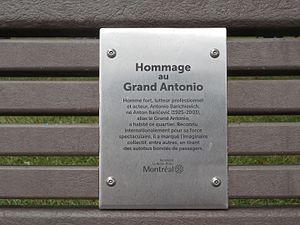
Le parc Beaubien est un parc de Montréal situé dans l'arrondissement Rosemont–La Petite-Patrie, au nord de la rue Beaubien, entre les 6e et 9e avenues, et au sud de la rue Saint-Zotique. Antonio Barichievich avait l'habitude de venir se reposer sur un banc du parc. En son hommage, une plaque est apposée, le 9 septembre 2015, sur un banc du parc Beaubien. ruemasson.com
Antonio Barichievich dit «Grand Antonio» est un homme fort et ancien lutteur professionnel canadien. Il mesurait 1,93 m et pesait près de 225 kg.